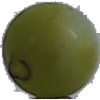
Label: Grape White 4